Transfiguration of Jesus

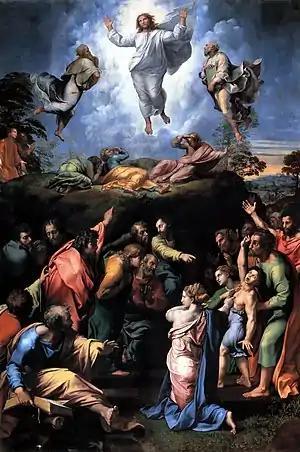
"The Transfiguration" by Raphael,

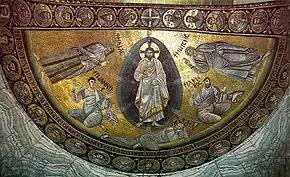
Mosaic of the Transfiguration, Saint Catherine's Monastery, Mount Sinai

The Transfiguration of Jesus is an event described in the New Testament where Jesus is transfigured and becomes radiant in glory upon a mountain. The Synoptic Gospels recount the occasion, and the Second Epistle of Peter also refers to it.